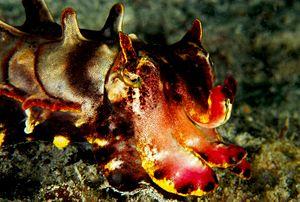
Metasepia est un genre de petites seiches, de l'océan Pacifique. Les deux membres de ce genre sont caractérisés par un petit et épais os de seiche en forme de losange.
La seiche flamboyante est une espèce de seiche des eaux tropicales Indo-Pacifique au large de l'Australie du Nord, le sud de la Nouvelle-Guinée, ainsi que de nombreuses îles des Philippines, l'Indonésie et la Malaisie. Cette espèce de seiche est toxique.